Pellegrini Chapel (San Bernardino)

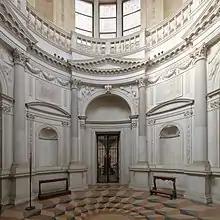
The first order of the Renaissance chapel, built under the direction of Sanmicheli

Around 1527, having finished his stay in Rome and before being commissioned to build important fortifications for the Venetian Republic, Michele Sanmicheli resided in Verona with his cousin Paolo, with whom he collaborated on numerous construction sites. During that period he had the opportunity to associate with several noble families, befriending Guaresco Raimondi, father-in-law of Countess Margherita Pellegrini. The life of the Veronese noblewoman was ravaged by serious family bereavements, including the death of her husband Benedetto Raimondi, two children, Nicola and Anna, her father-in-law and finally, in 1528, her 18-year-old son Niccolò, with whom the line of descent of the Raimondi-Pellegrini family was permanently interrupted.